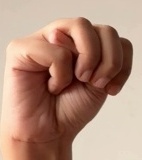
ASL sign: M